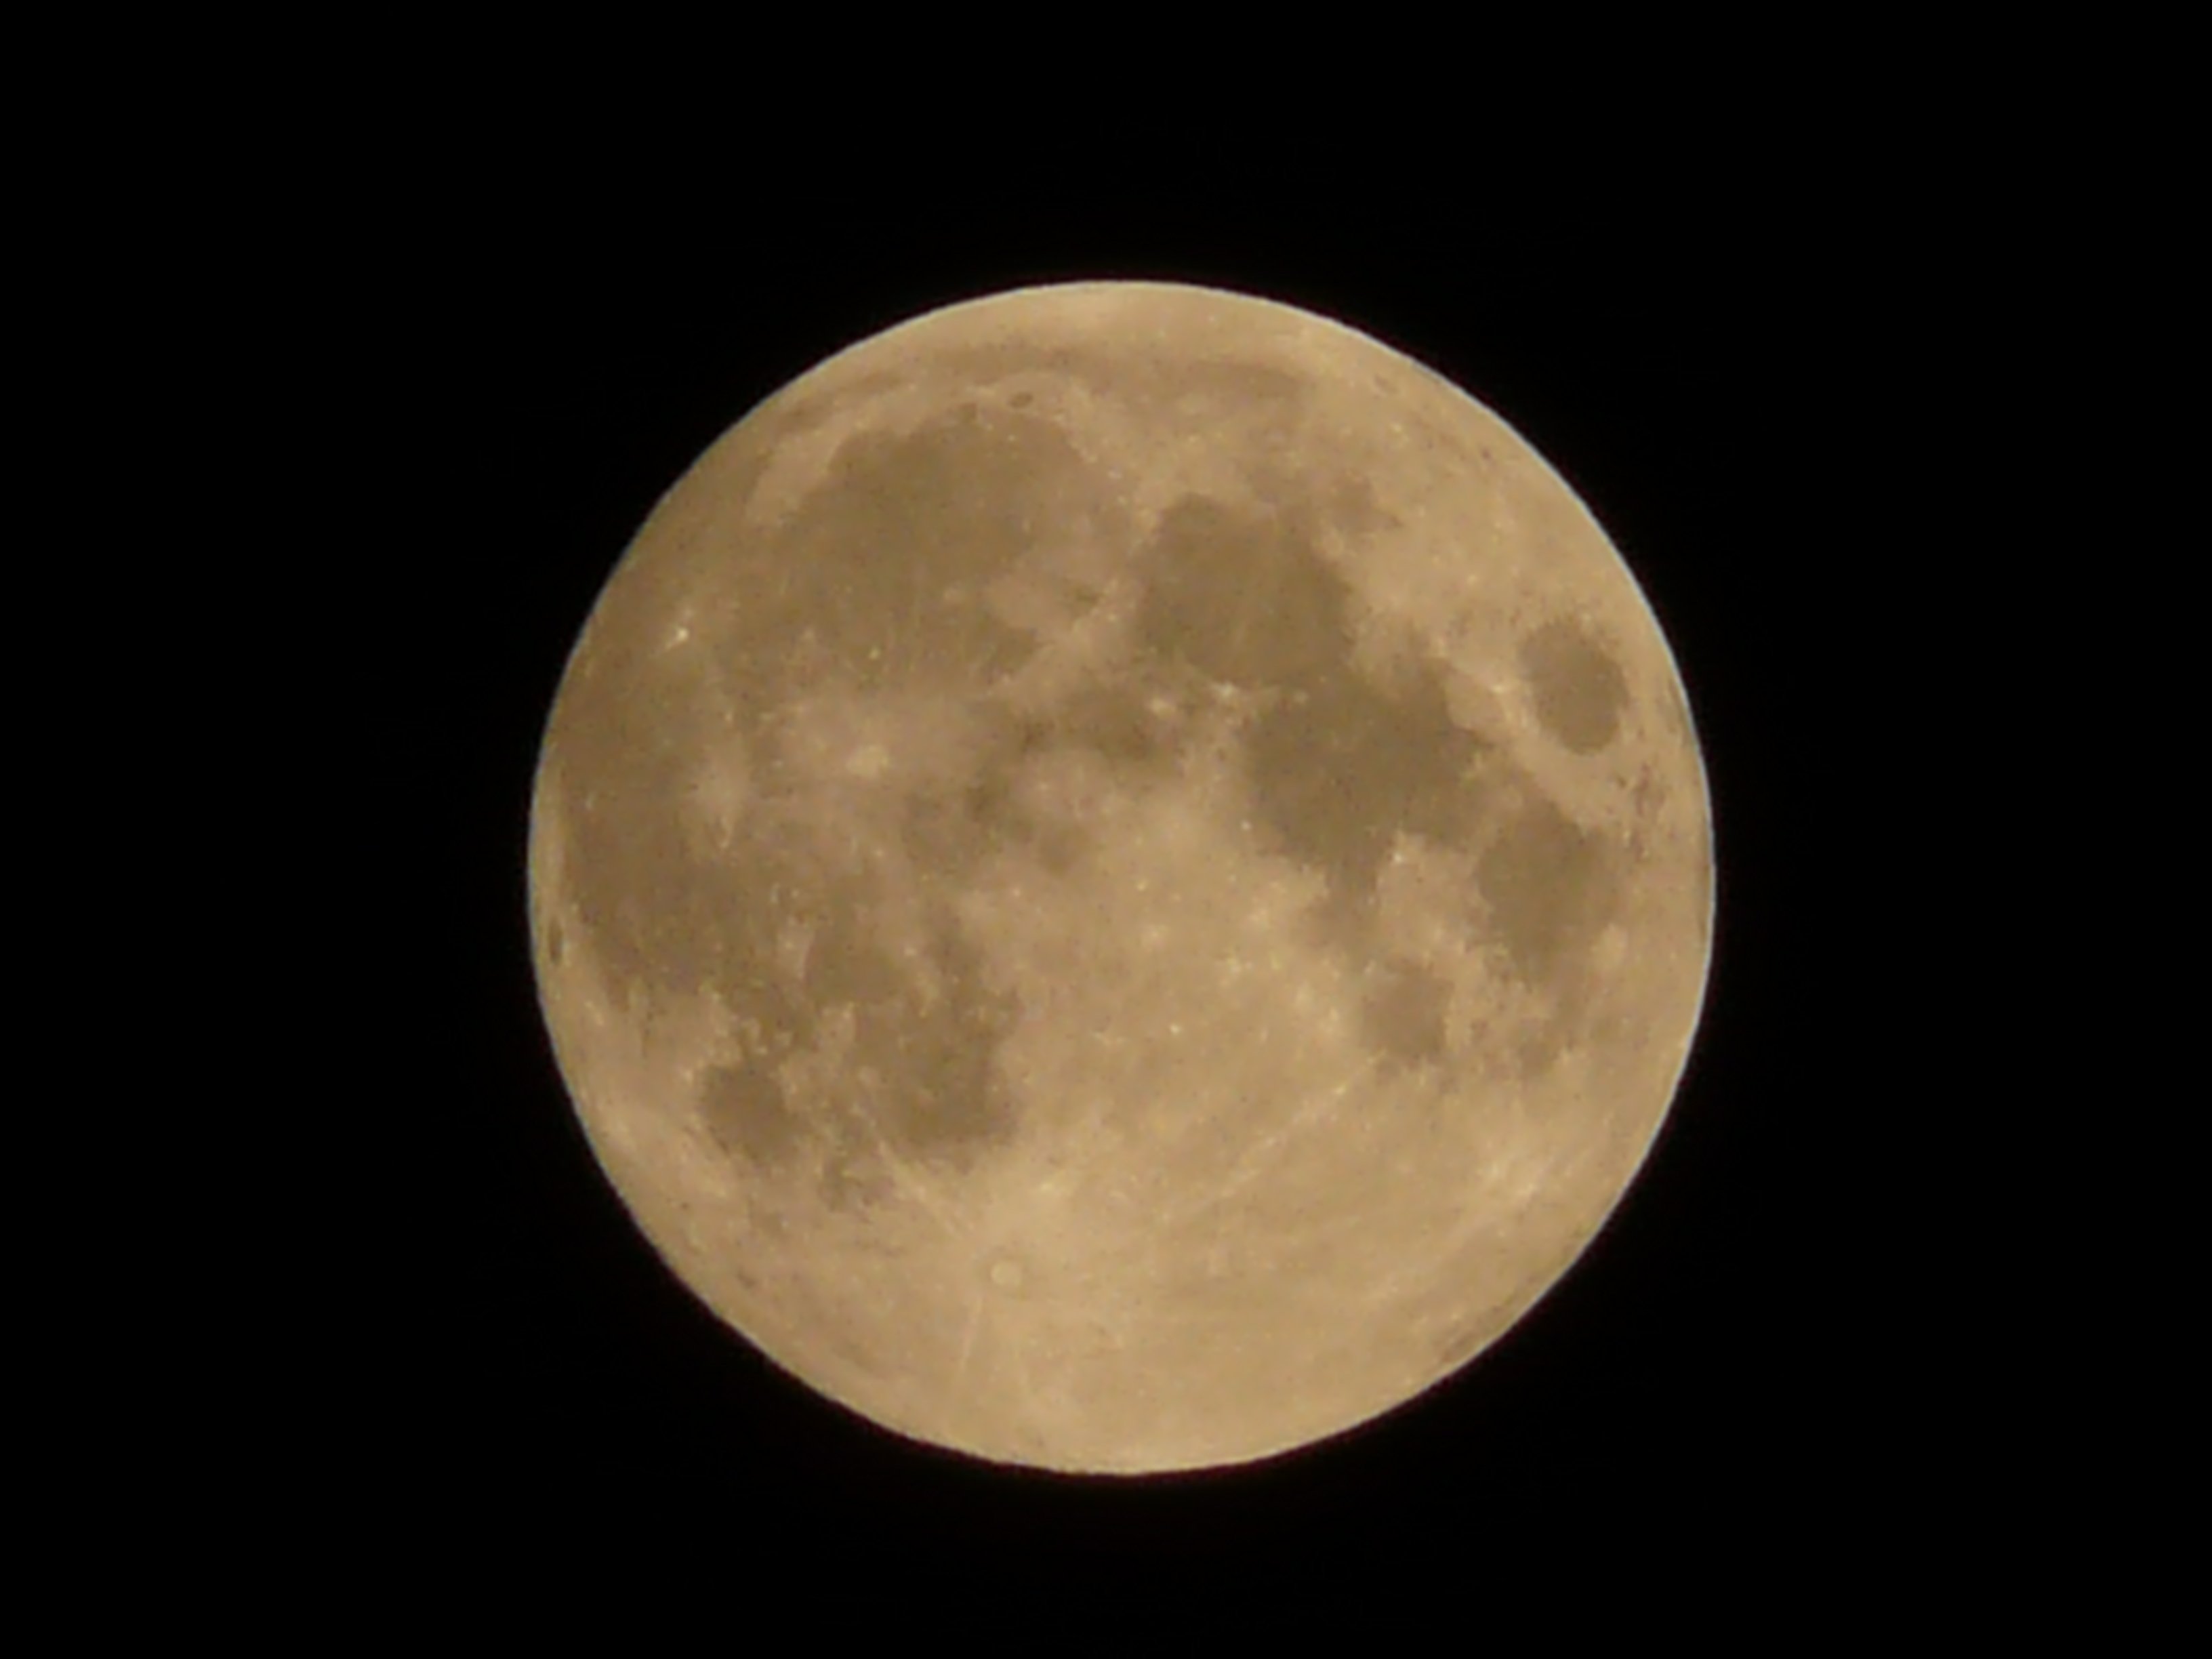
night, atmosphere, romance, darkness, moon, full moon, moonlight, circle, satellite, night photograph, mysticism, solar system, moon craters, astronomical object, celestial event